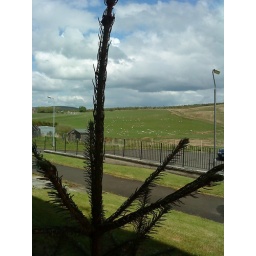
took it through a small tree by the front door